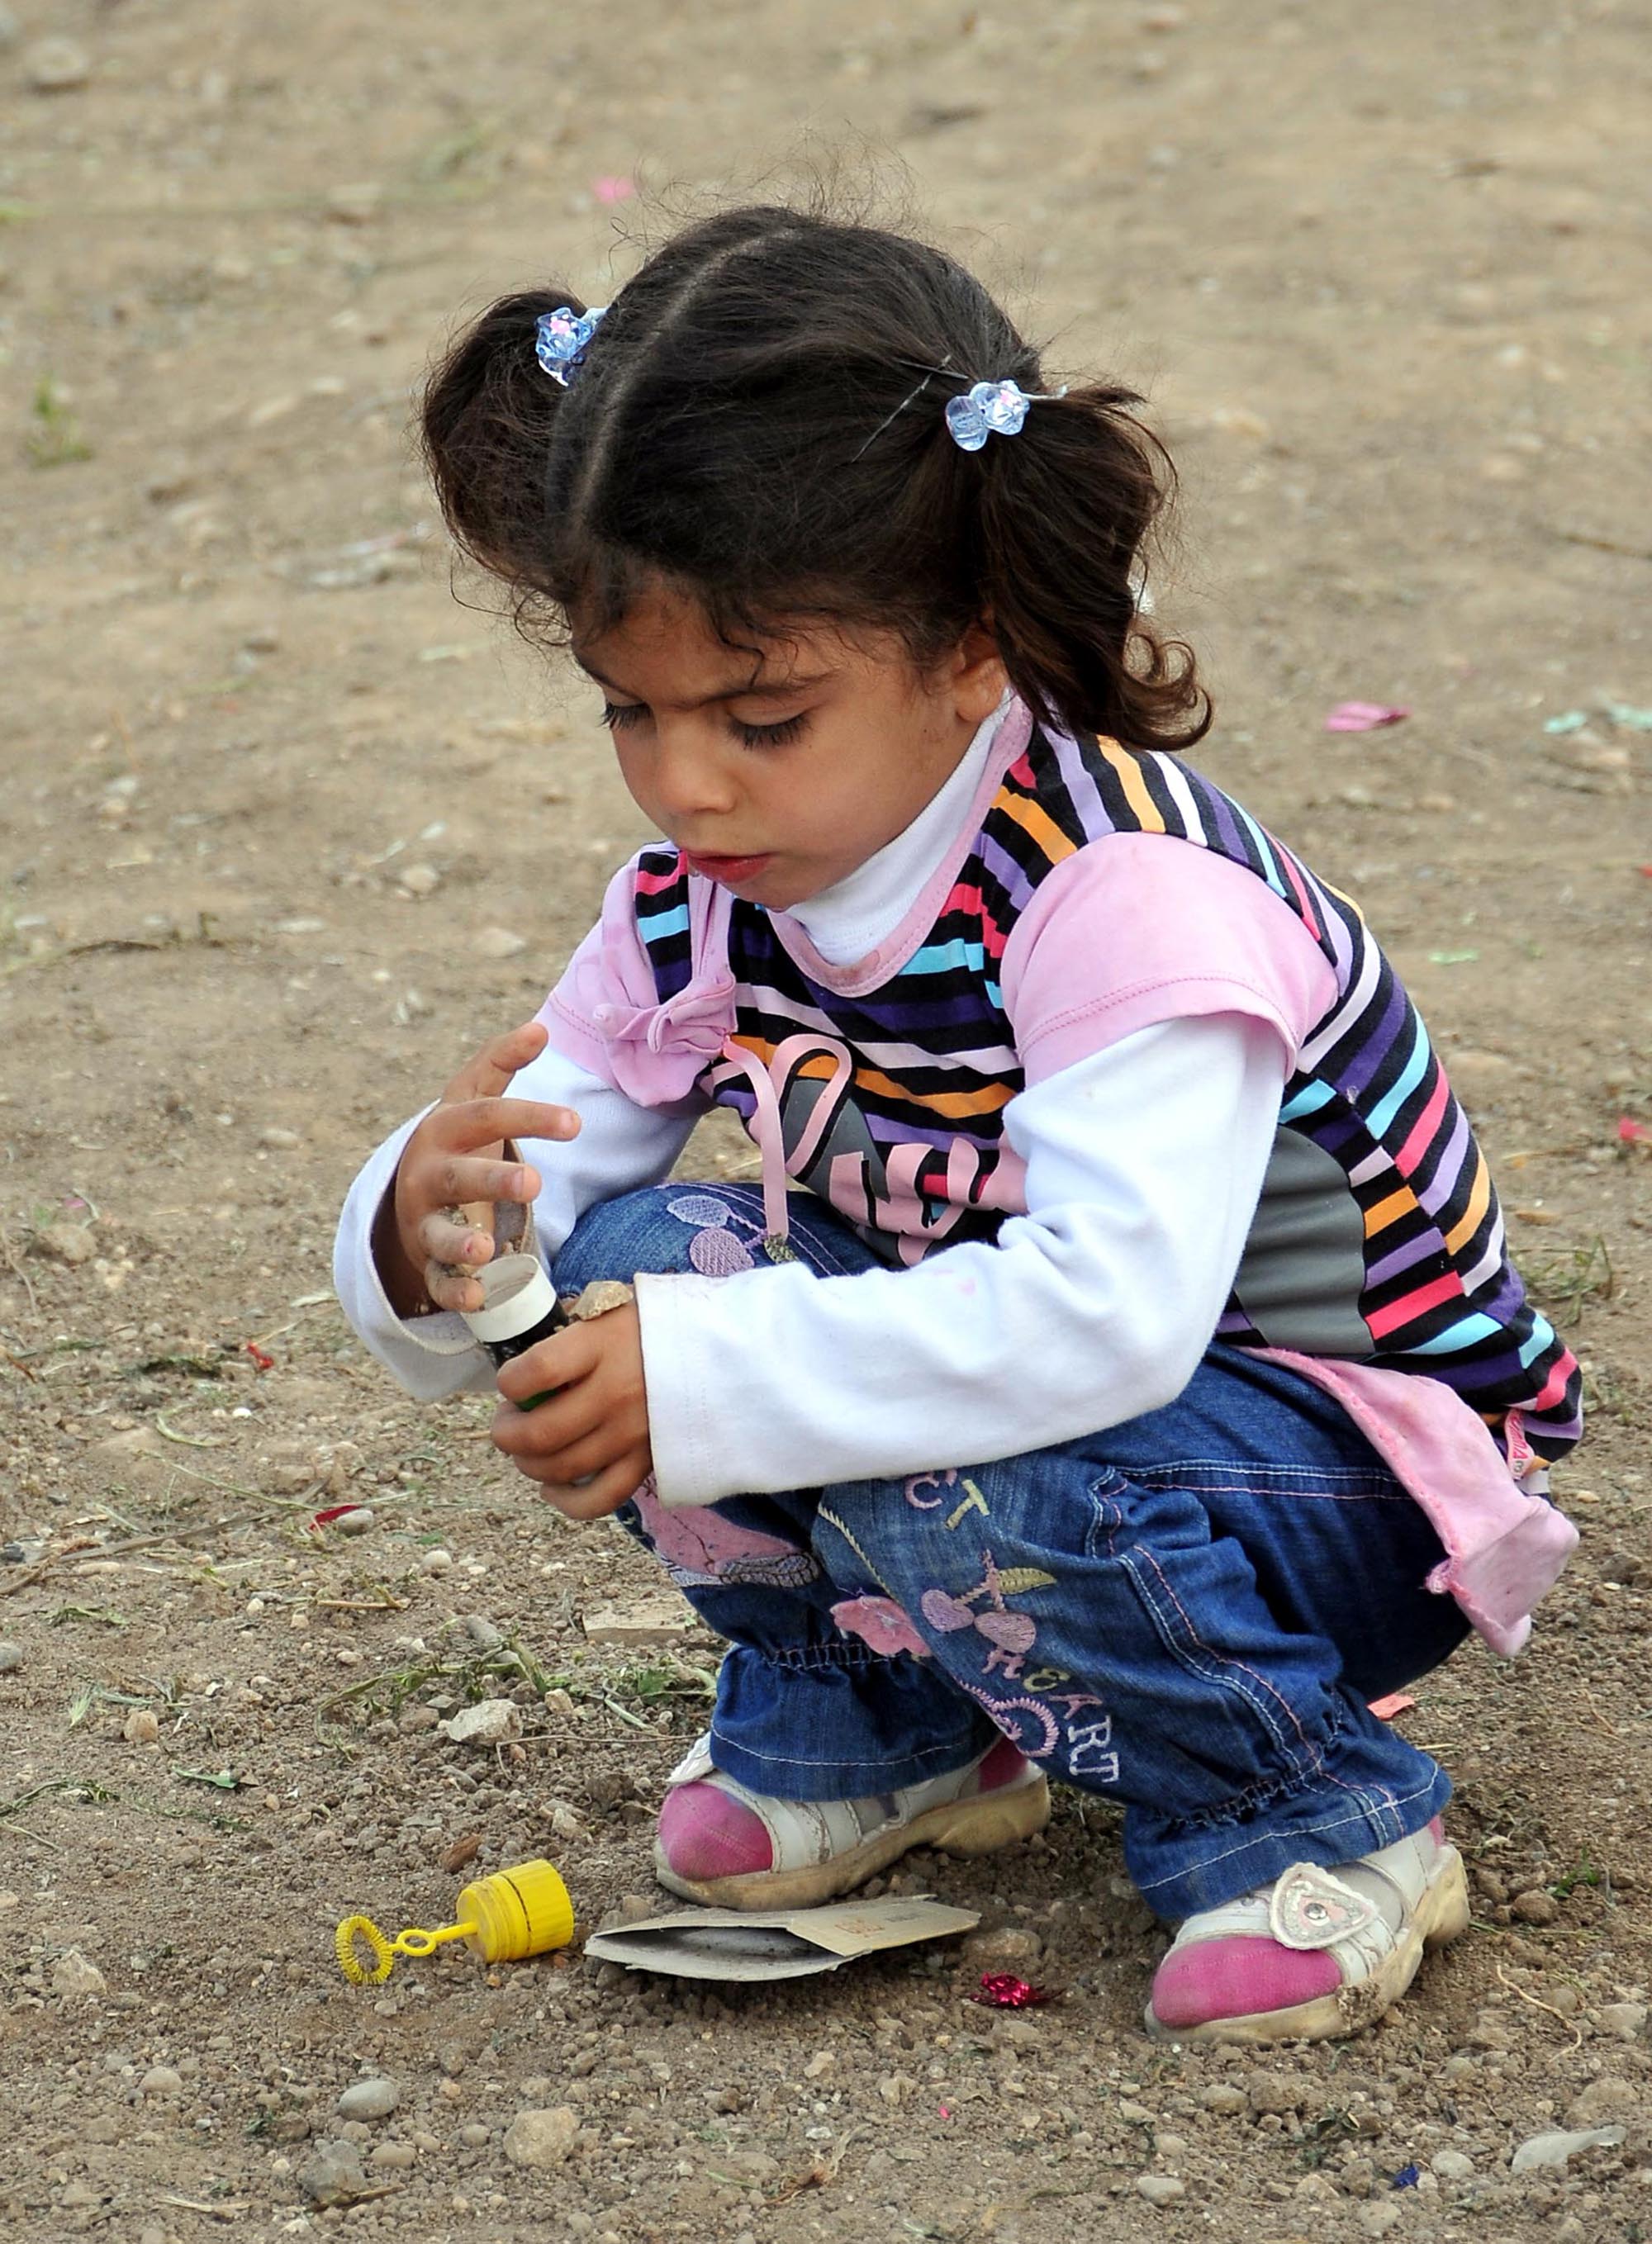
girl, child, play, toddler, soil, sand, fun, adaptation, smile, vacation, happy, games